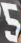
Number: 5